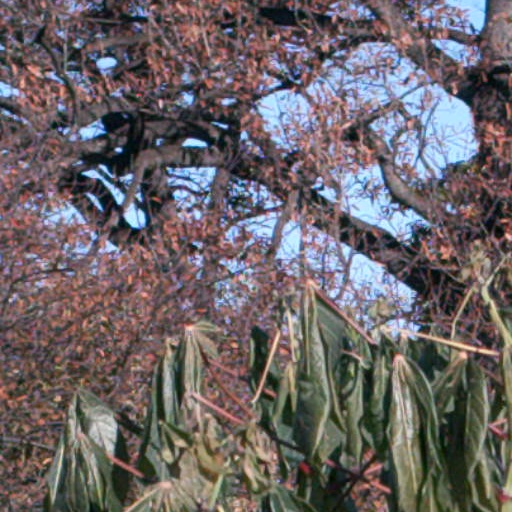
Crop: cassava